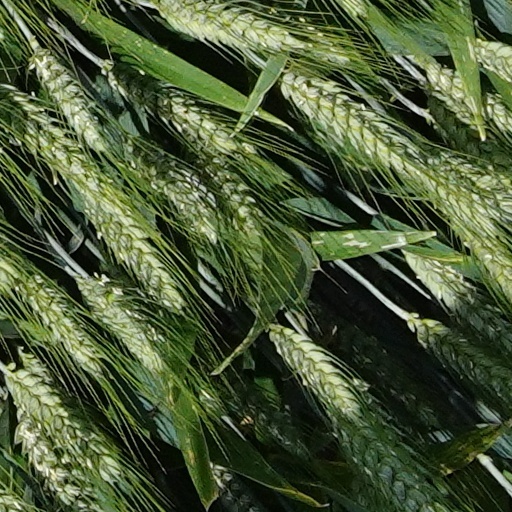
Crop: wheat